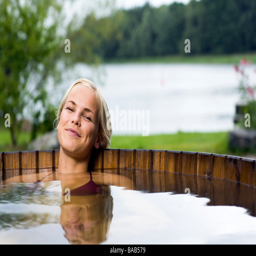
a woman sitting in a bath tub